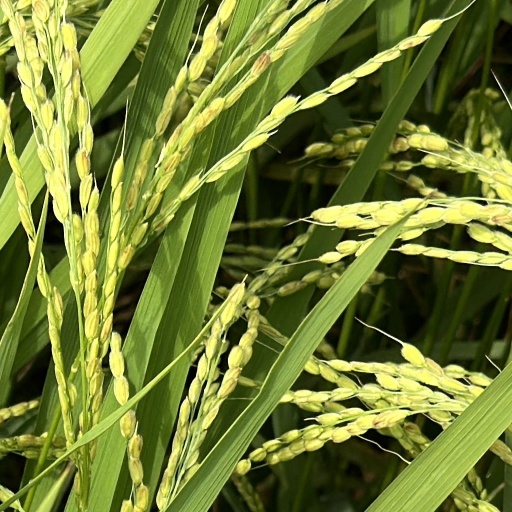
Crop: rice